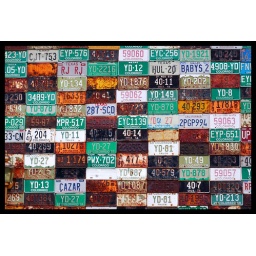
The license plate wall in Crested Butte, Colorado